Buddy Matthews

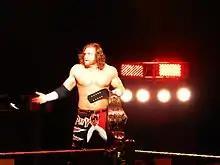
Murphy is a one-time NXT Tag Team Champion.

In early 2018, Murphy lost about 25 pounds and asked to compete on the 205 Live brand. On 20 February episode of "205 Live", he made his debut as a participant in the Cruiserweight Championship tournament, defeating Ariya Daivari in the first round but lost to Mustafa Ali in the quarterfinals. On 27 March episode of "205 Live", Murphy defeated TJP, Akira Tozawa, Kalisto in a fatal four-way match for a future shot at the Cruiserweight Championship. On 10 April episode of "205 Live", Murphy attacked new WWE Cruiserweight Champion Cedric Alexander from behind, starting a feud between the two. However, Murphy failed his mandatory weigh-in and was removed from the match and the "205 Live" roster until he met the weight requirement. On 8 May episode of "205 Live", Murphy defeated Ali in a rematch from their Cruiserweight Championship tournament quarterfinal match.